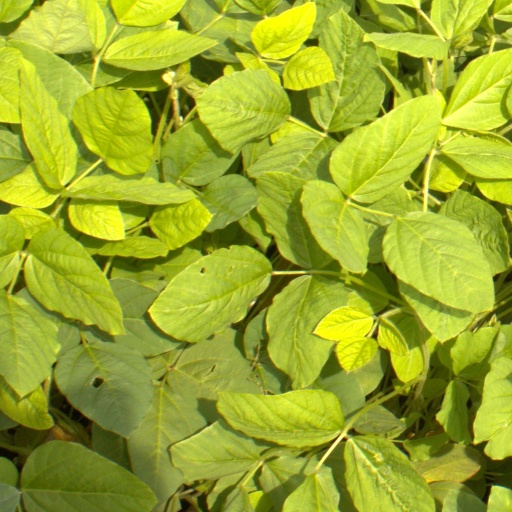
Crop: soybean